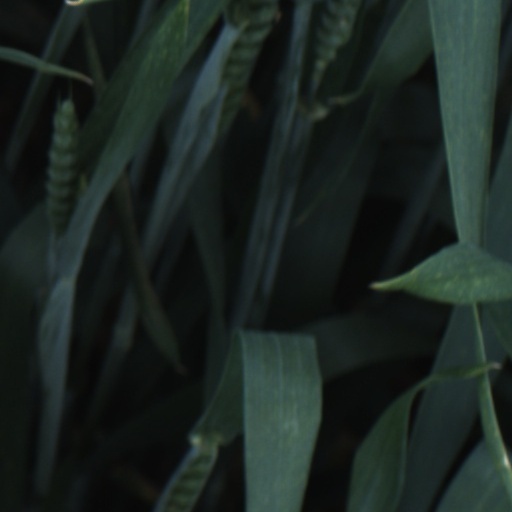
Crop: wheat